Second Battle of Gaza

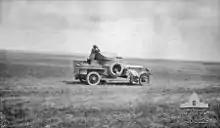
An Australian observing the battle from an armoured car

The strong counterattacks suffered by Eastern Attack extended eastwards and, at 14:00, a large Ottoman force supported by artillery was attacking along the whole front held by the Imperial Mounted Division. The 3rd and 4th Light Horse Brigades were pushed back some distance, suffering numerous casualties, while the 6th Mounted Brigade in reserve was sent to reinforce the line. One regiment filled a gap which had developed between the 3rd and 4th Light Horse Brigades, while two regiments reinforced the 5th Mounted Brigade, supported by fire from the 263rd Brigade RFA. Together they held the Ottoman counterattack and no further ground was lost before nightfall put an end to the fighting.